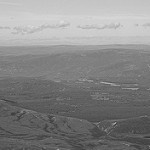
Label: B & W